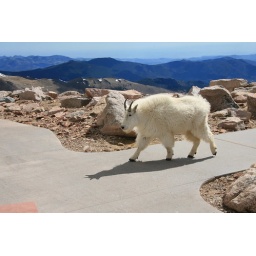
A mountain goat in the parking lot at the sumit of Mount Evans.